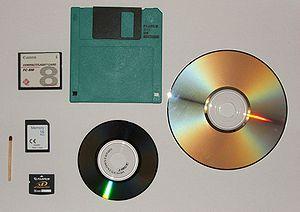
Le stockage d'information est aujourd'hui assuré par un support d'information électronique, ou électromagnétique, qui, vu de l'utilisateur, peut être physique ou virtuel en anglais cloud voire en franglais « le cloud »), mais qui en l'état de la technologie est enregistré sur un support physique (SSD, disque dur, CD/DVD, bande magnétique, etc.). Ainsi, le terme de « dématérialisation » employé pour désigner le passage d'un support d'information papier à un support électronique est peu approprié, puisque ce dernier est lui aussi lié à du matériel.